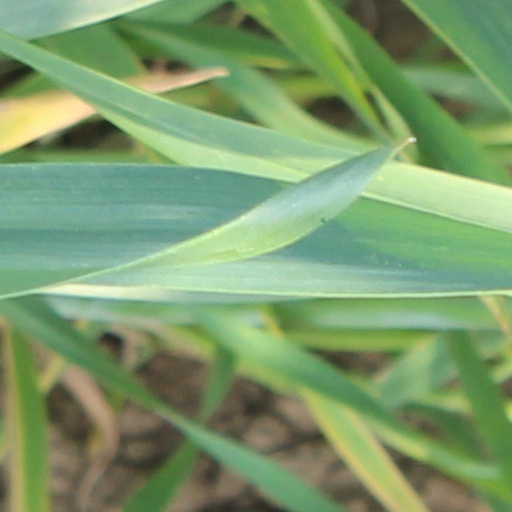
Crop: wheat